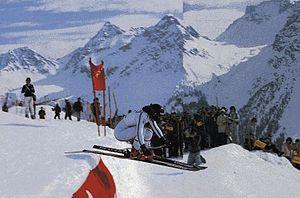
Marie-Cécile Gros-Gaudenier, née le 18 juin 1960 à Scionzier, est une skieuse alpine française, originaire du Mont-Saxonnex. Sa fille Aude Aguilaniu est également skieuse professionnelle.